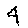
Label: 4